Bernard Zoba

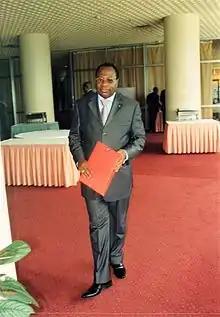

Dr Bernard Zoba, of the Republic of the Congo (Congo-Brazzaville), is Commissioner of Infrastructure and Energy for the African Union's African Commission. Zoba was a signatory on behalf of the African Commission to an agreement between the Commission and France, in which the latter donated €5 million for the advancement of African Union activities.